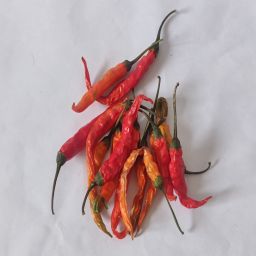
Crop: Chile Pepper
Quality: Dried